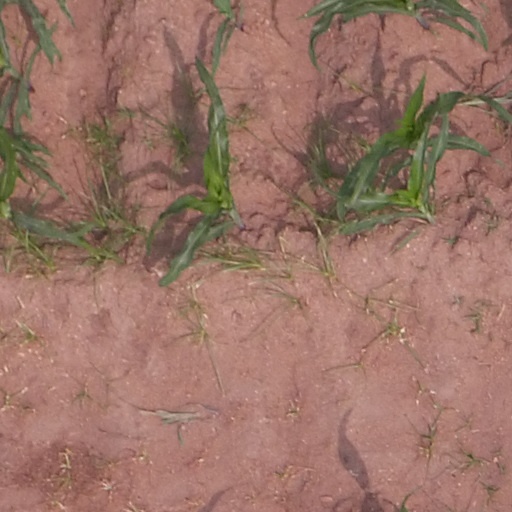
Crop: maize; corn